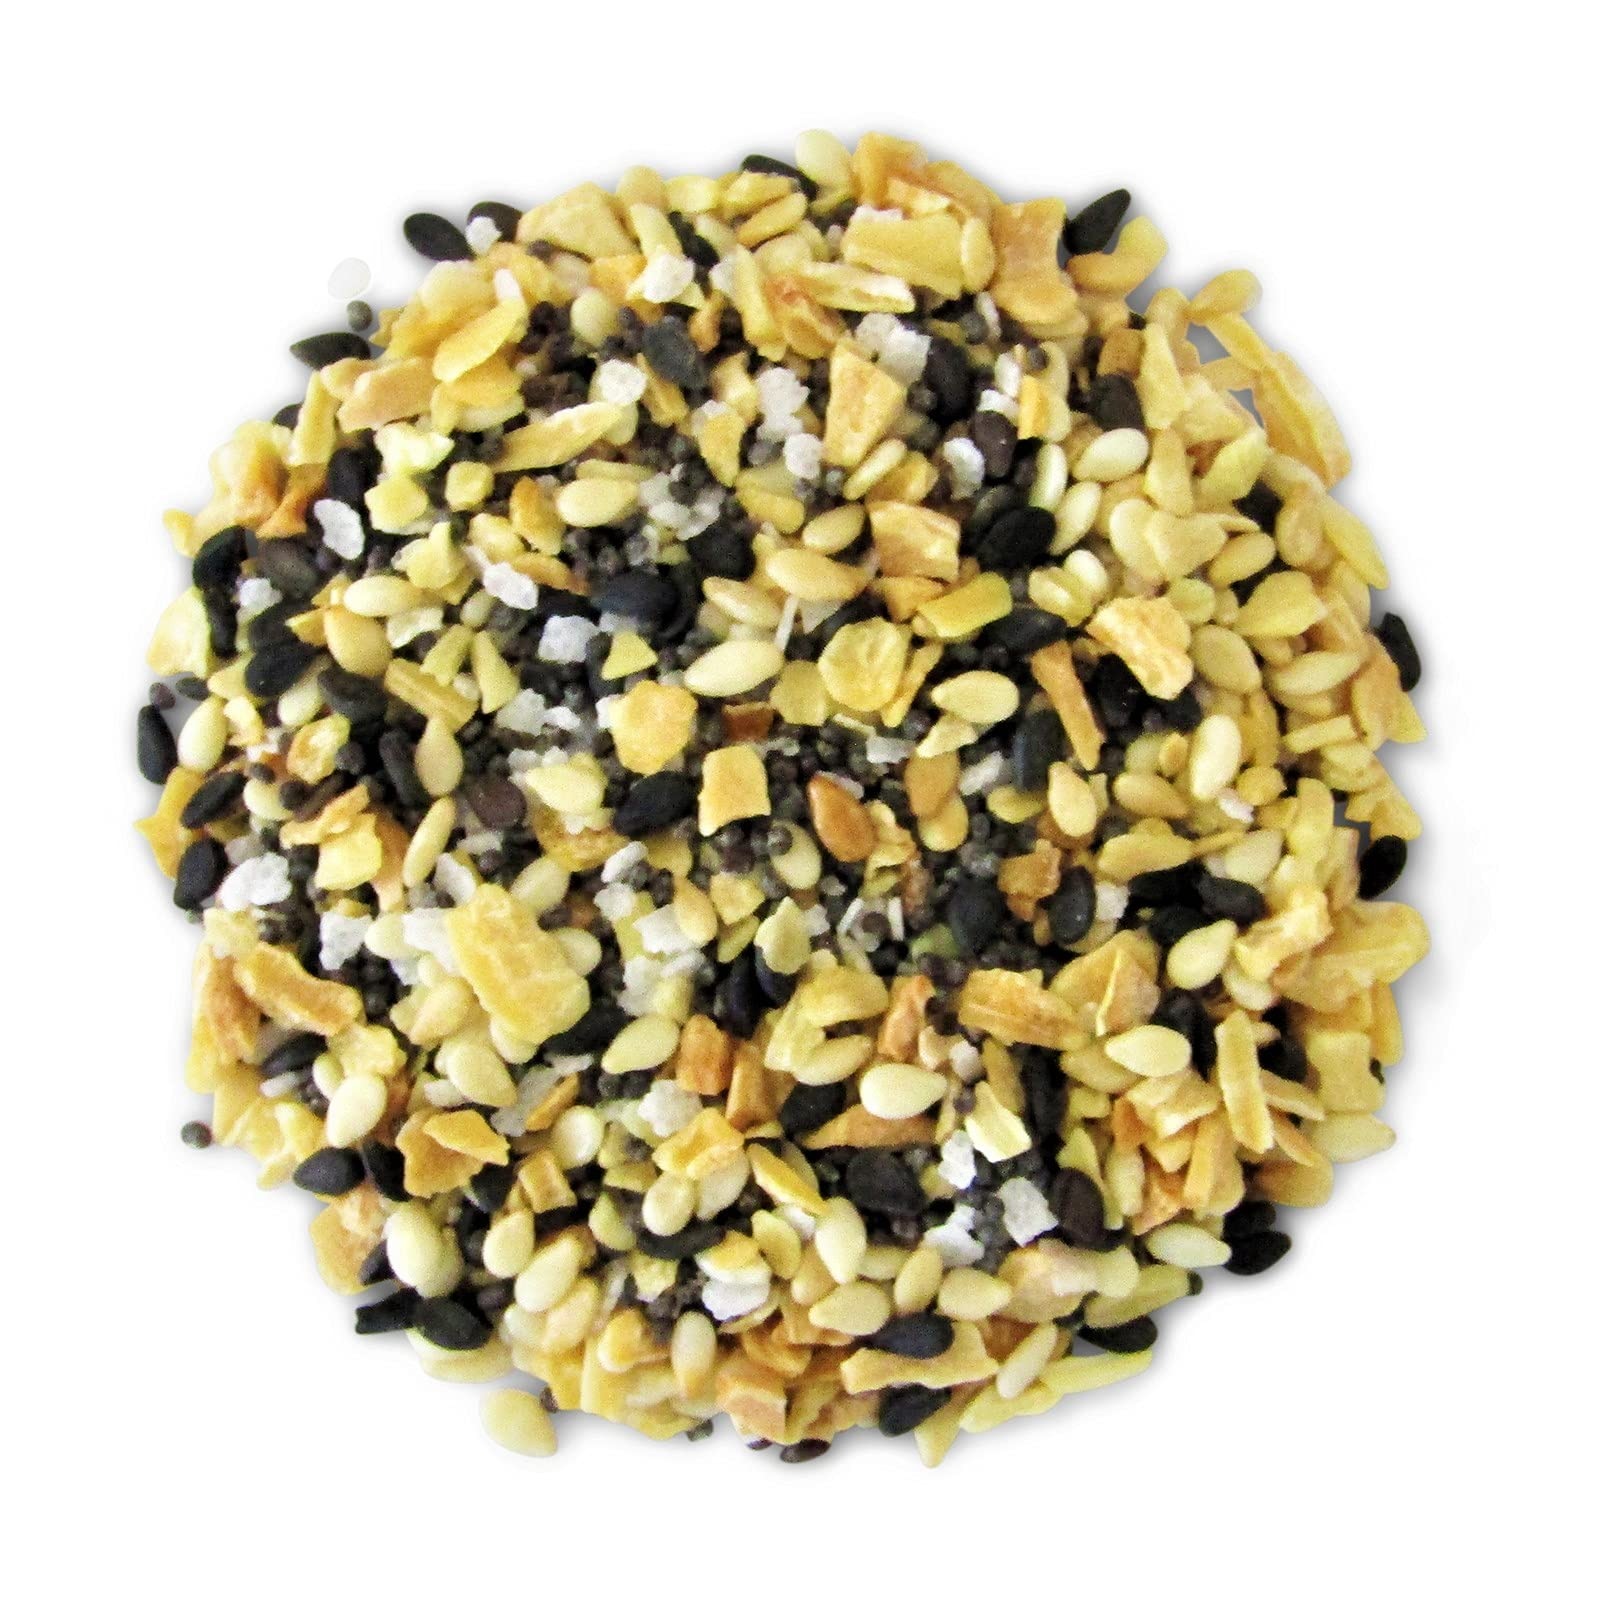
Item Name: Everything Bagel Seasoning Blend by It's Delish, 5 Lbs Bulk Bag – Premium All Natural Bagel Spice Seasoning Mix With Sea Salt for Bagels, Buns, Bread, Salad Topping Seasonings for Food - USA Made, Keto, Vegan, Kosher
Bullet Point 1: ❤️ EVERYTHING BAGEL SEASONING HAVE HIGHEST QUALITY INGREDIENTS – Every everything bagel seasoning will have different ingredients to deliver unique flavors. But only It's Delish's everything bagel seasoning uses the finest ingredients. The black sesame seeds, toasted minced garlic, sea salt, poppy seeds, and white hulled sesame seeds deliver the best crunch on your food. This bulk size bagel seasoning bag is the perfect addition to your kitchen pantry.
Bullet Point 2: 🔆 GREAT VALUE BULK BAG – It's Delish's 5 LB bag bagel seasonings for cooking gives you the best quality ingredients, carefully made to beat the store-bought seasonings. Make meal after meal and try new dishes without worrying about running out of your favorite sesame bagel seasoning. You will be stunned with how long our 80 Oz everything bagel seasoning lasts.
Bullet Point 3: 🥯 BAGEL SEASONING FOR TASTY RECIPES – If you want to make tasty salads, sandwiches, or try making bagels for the first time to rival your family bagel recipe, our no salt mixed salad topper and seasoning for all cooking types will give you the upper hand in flavor and texture. Use this gluten-free steak seasoning as a dry rub on meats or fish. You can also use it on buttered popcorn, pizza, fries, & sandwiches. The options are unlimited!
Bullet Point 4: 🍜 KETO & EVERY DIET FRIENDLY: You will be amazed to hear how diet-friendly our sesame seasoning is. With no fat and almost 5 calories per serving, you get a punch of flavor without any calorie intake. So try our gluten-free seasoning on all of your diet foods (eggs, chicken, steak, bagels, etc.). Fulfill all your diet goals with a crunch of our bagel seasoning. A healthy addition to your diet that doesn't affect your body goals.
Bullet Point 5: ✔️ 100% FRESH & FREE OF ADDITIVES: When you open the bag, your nostrils will be filled with the fresh aroma and flavor of these sesame seeds onion and garlic. The multipurpose container will keep the bagel seasoning secure and safe, giving it healthy shelf life. Buying from It's Delish means ensuring that our customers have seasonings for cooking that is free and pure of additives and preservatives. The best quality seasoning you will find nowhere else. Certified OU Kosher.
Product Description: <b> Premium Everything Bagels Seasoning Blend with Sea Salt by It's Delish </b><p><p> Every everything bagel seasoning has different ingredients that creates its distinct flavor and crunch. But only It's Delish's everything bagel seasoning has premium ingredients and gives you everything but the bagel. These premium ingredients make every bite crunchy. The jumbo-sized bagel seasoning container is a must-have in your kitchen pantry. Ingredients: Toasted Minced Onion and Garlic, Black Sesame Seeds, White Hulled Sesame Seeds, Poppy Seeds, Sea Salt and No MSG. Perfect for home cooks, chefs, bakeries & restaurants. Bon Appetit!</p><p><b>About It's Delish!</b><p><p> It's Delish was established in 1992 and is located in North Hollywood, California. It's Delish is a food manufacturer and distributor who produces over 500 gourmet food products including licorice, sour belts, taffies, caramels, Jordan almonds, chocolates, nuts, fruits, trail mixes, spices, and the spice blends. It's Delish also produces organics and all natural products. We give you the opportunity to order from the factory direct!<p><p> It’s Delish! prides itself on the four pillars that are at the foundation of everything we do.<p><p> Innovation Quality Value Service
Value: 80.0
Unit: Ounce

Price: 46.99